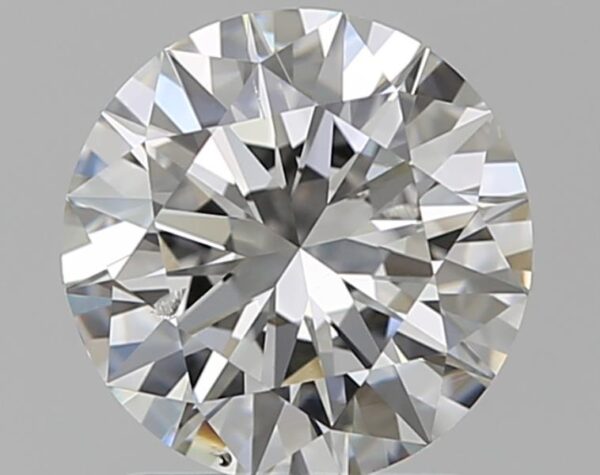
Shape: round
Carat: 1.4
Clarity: SI1
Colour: H
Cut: EX
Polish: EX
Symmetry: EX
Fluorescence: N
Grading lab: GIA
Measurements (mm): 7.24 x 7.29 x 4.38